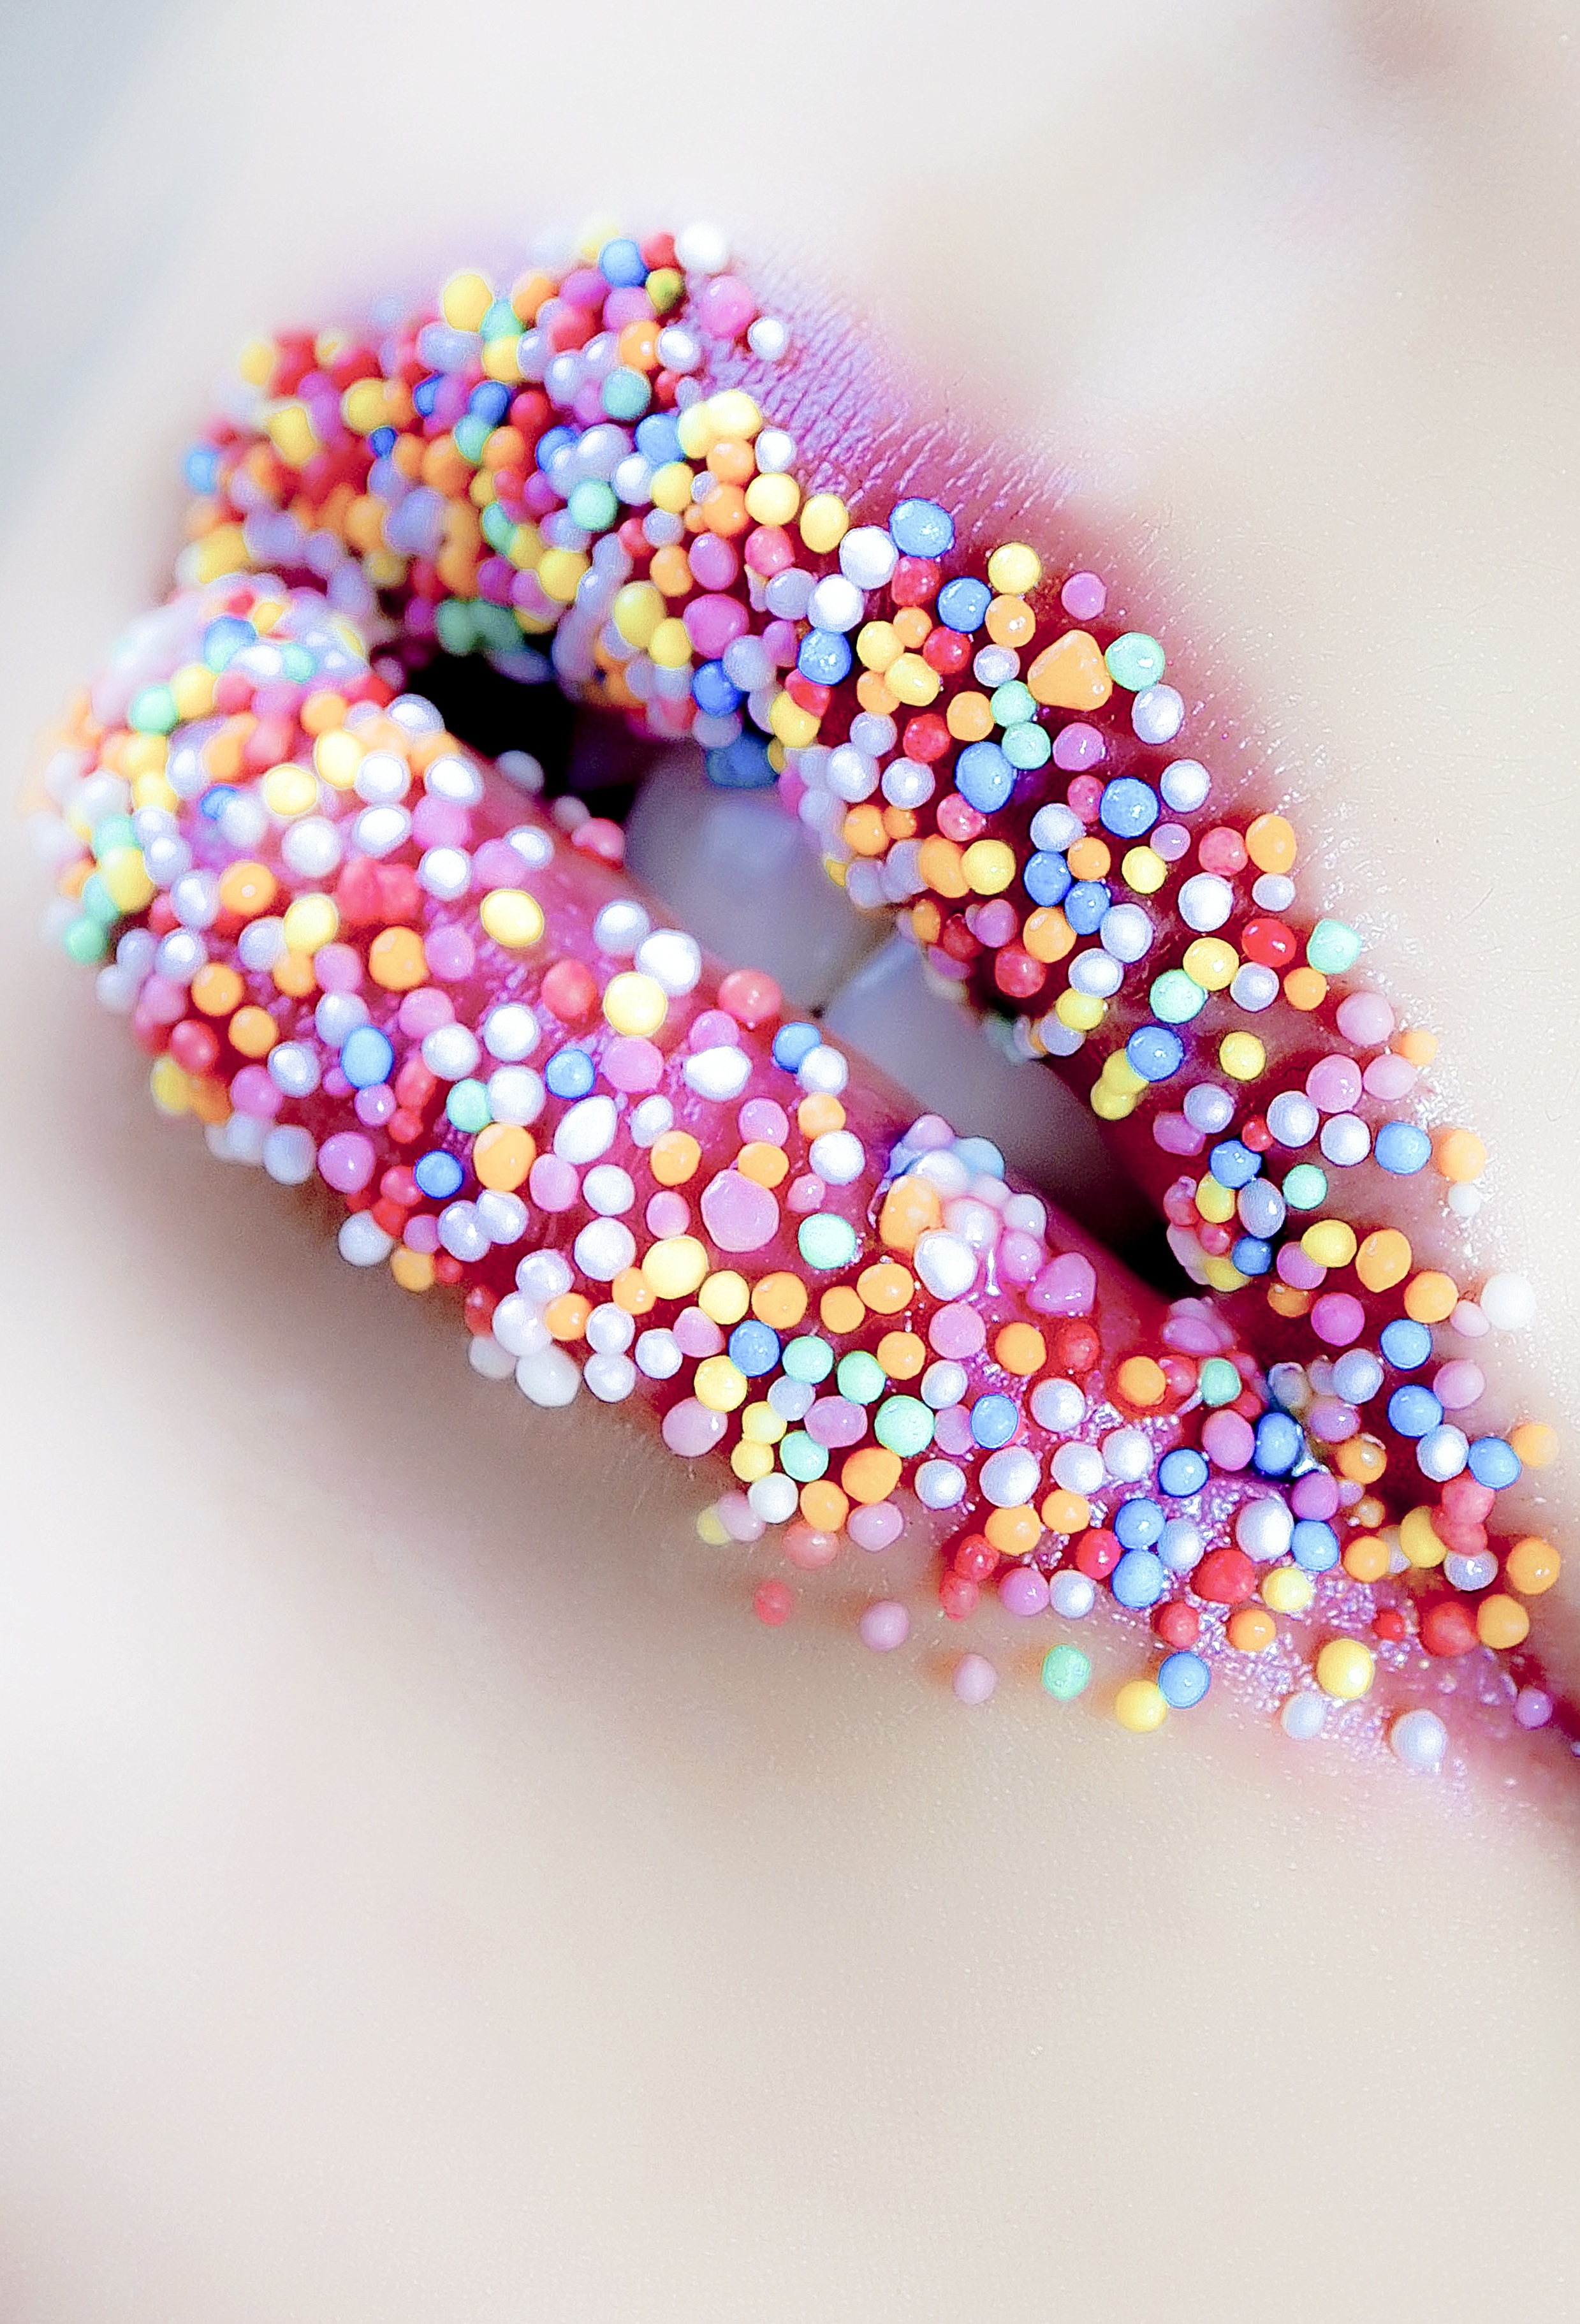
woman, sweet, female, food, red, pink, bead, dessert, temptation, mouth, colour, face, art, skin, lips, candy, sprinkles, nonpareils, jewelry making, fashion accessory